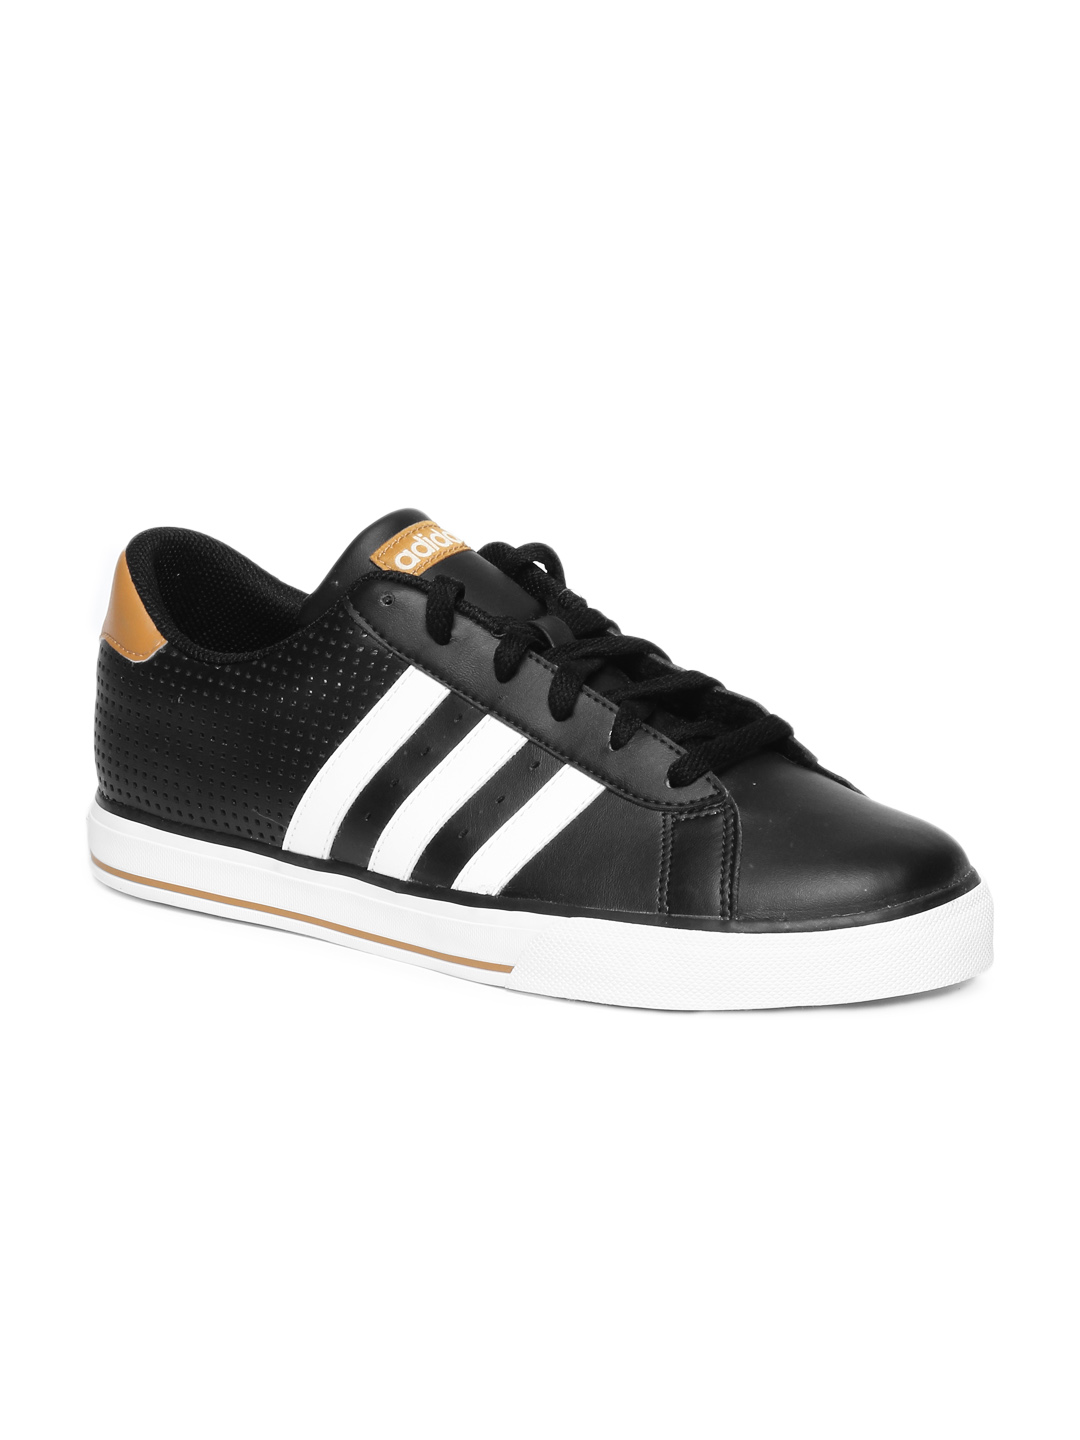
ADIDAS Men Black Casual Shoes
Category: Footwear / Shoes / Casual Shoes
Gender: Men
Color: Black
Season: Summer 2010
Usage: Casual